Describe the emotion expressed in this image:  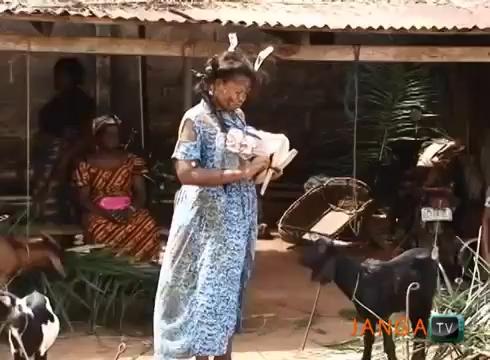
This person displays Suffering, valence and arousal with low intensity.